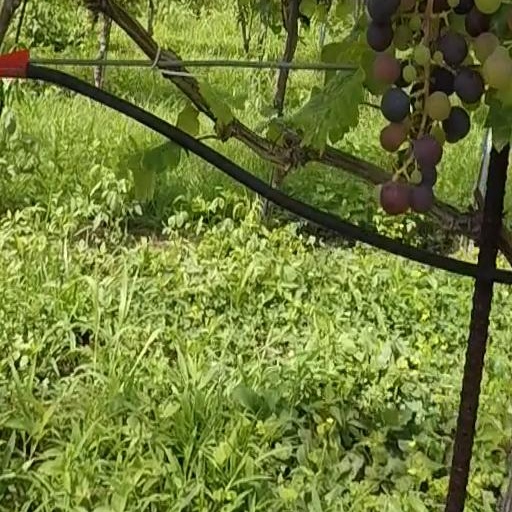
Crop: grape